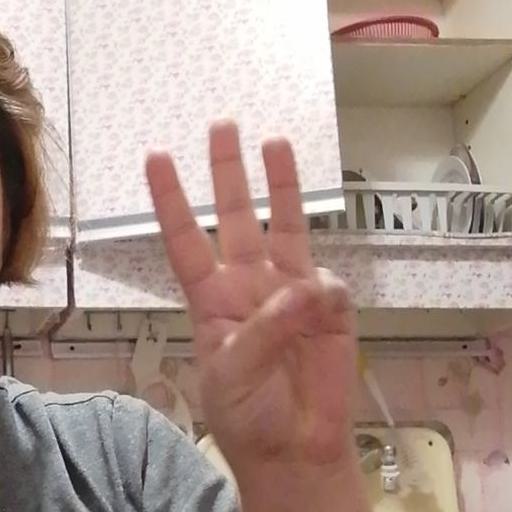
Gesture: three